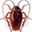
Label: cockroach